Higher education in Canada

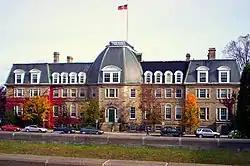
The University of New Brunswick has the largest student enrolment in the province.

The provincial government administers a higher education system that includes twenty-five publicly funded institutions, fourteen private institutions, and numerous private career training institutions or career colleges. Public institutions include eleven universities, eleven colleges, and three institutes.